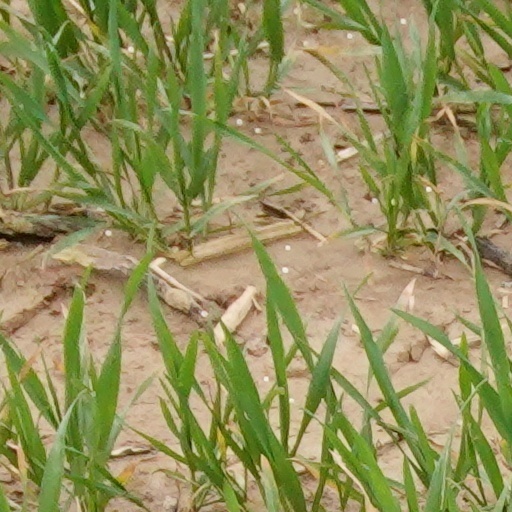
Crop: wheat